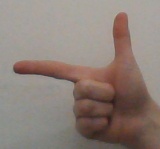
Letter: yaa